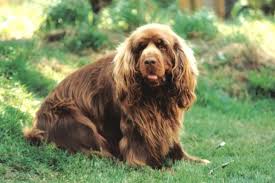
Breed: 217-n000034-Sussex_spaniel